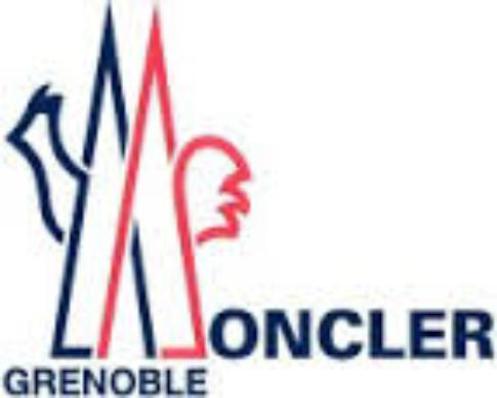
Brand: moncler-2
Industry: Clothes